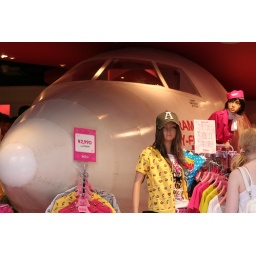
there was an airplane in the clothing store